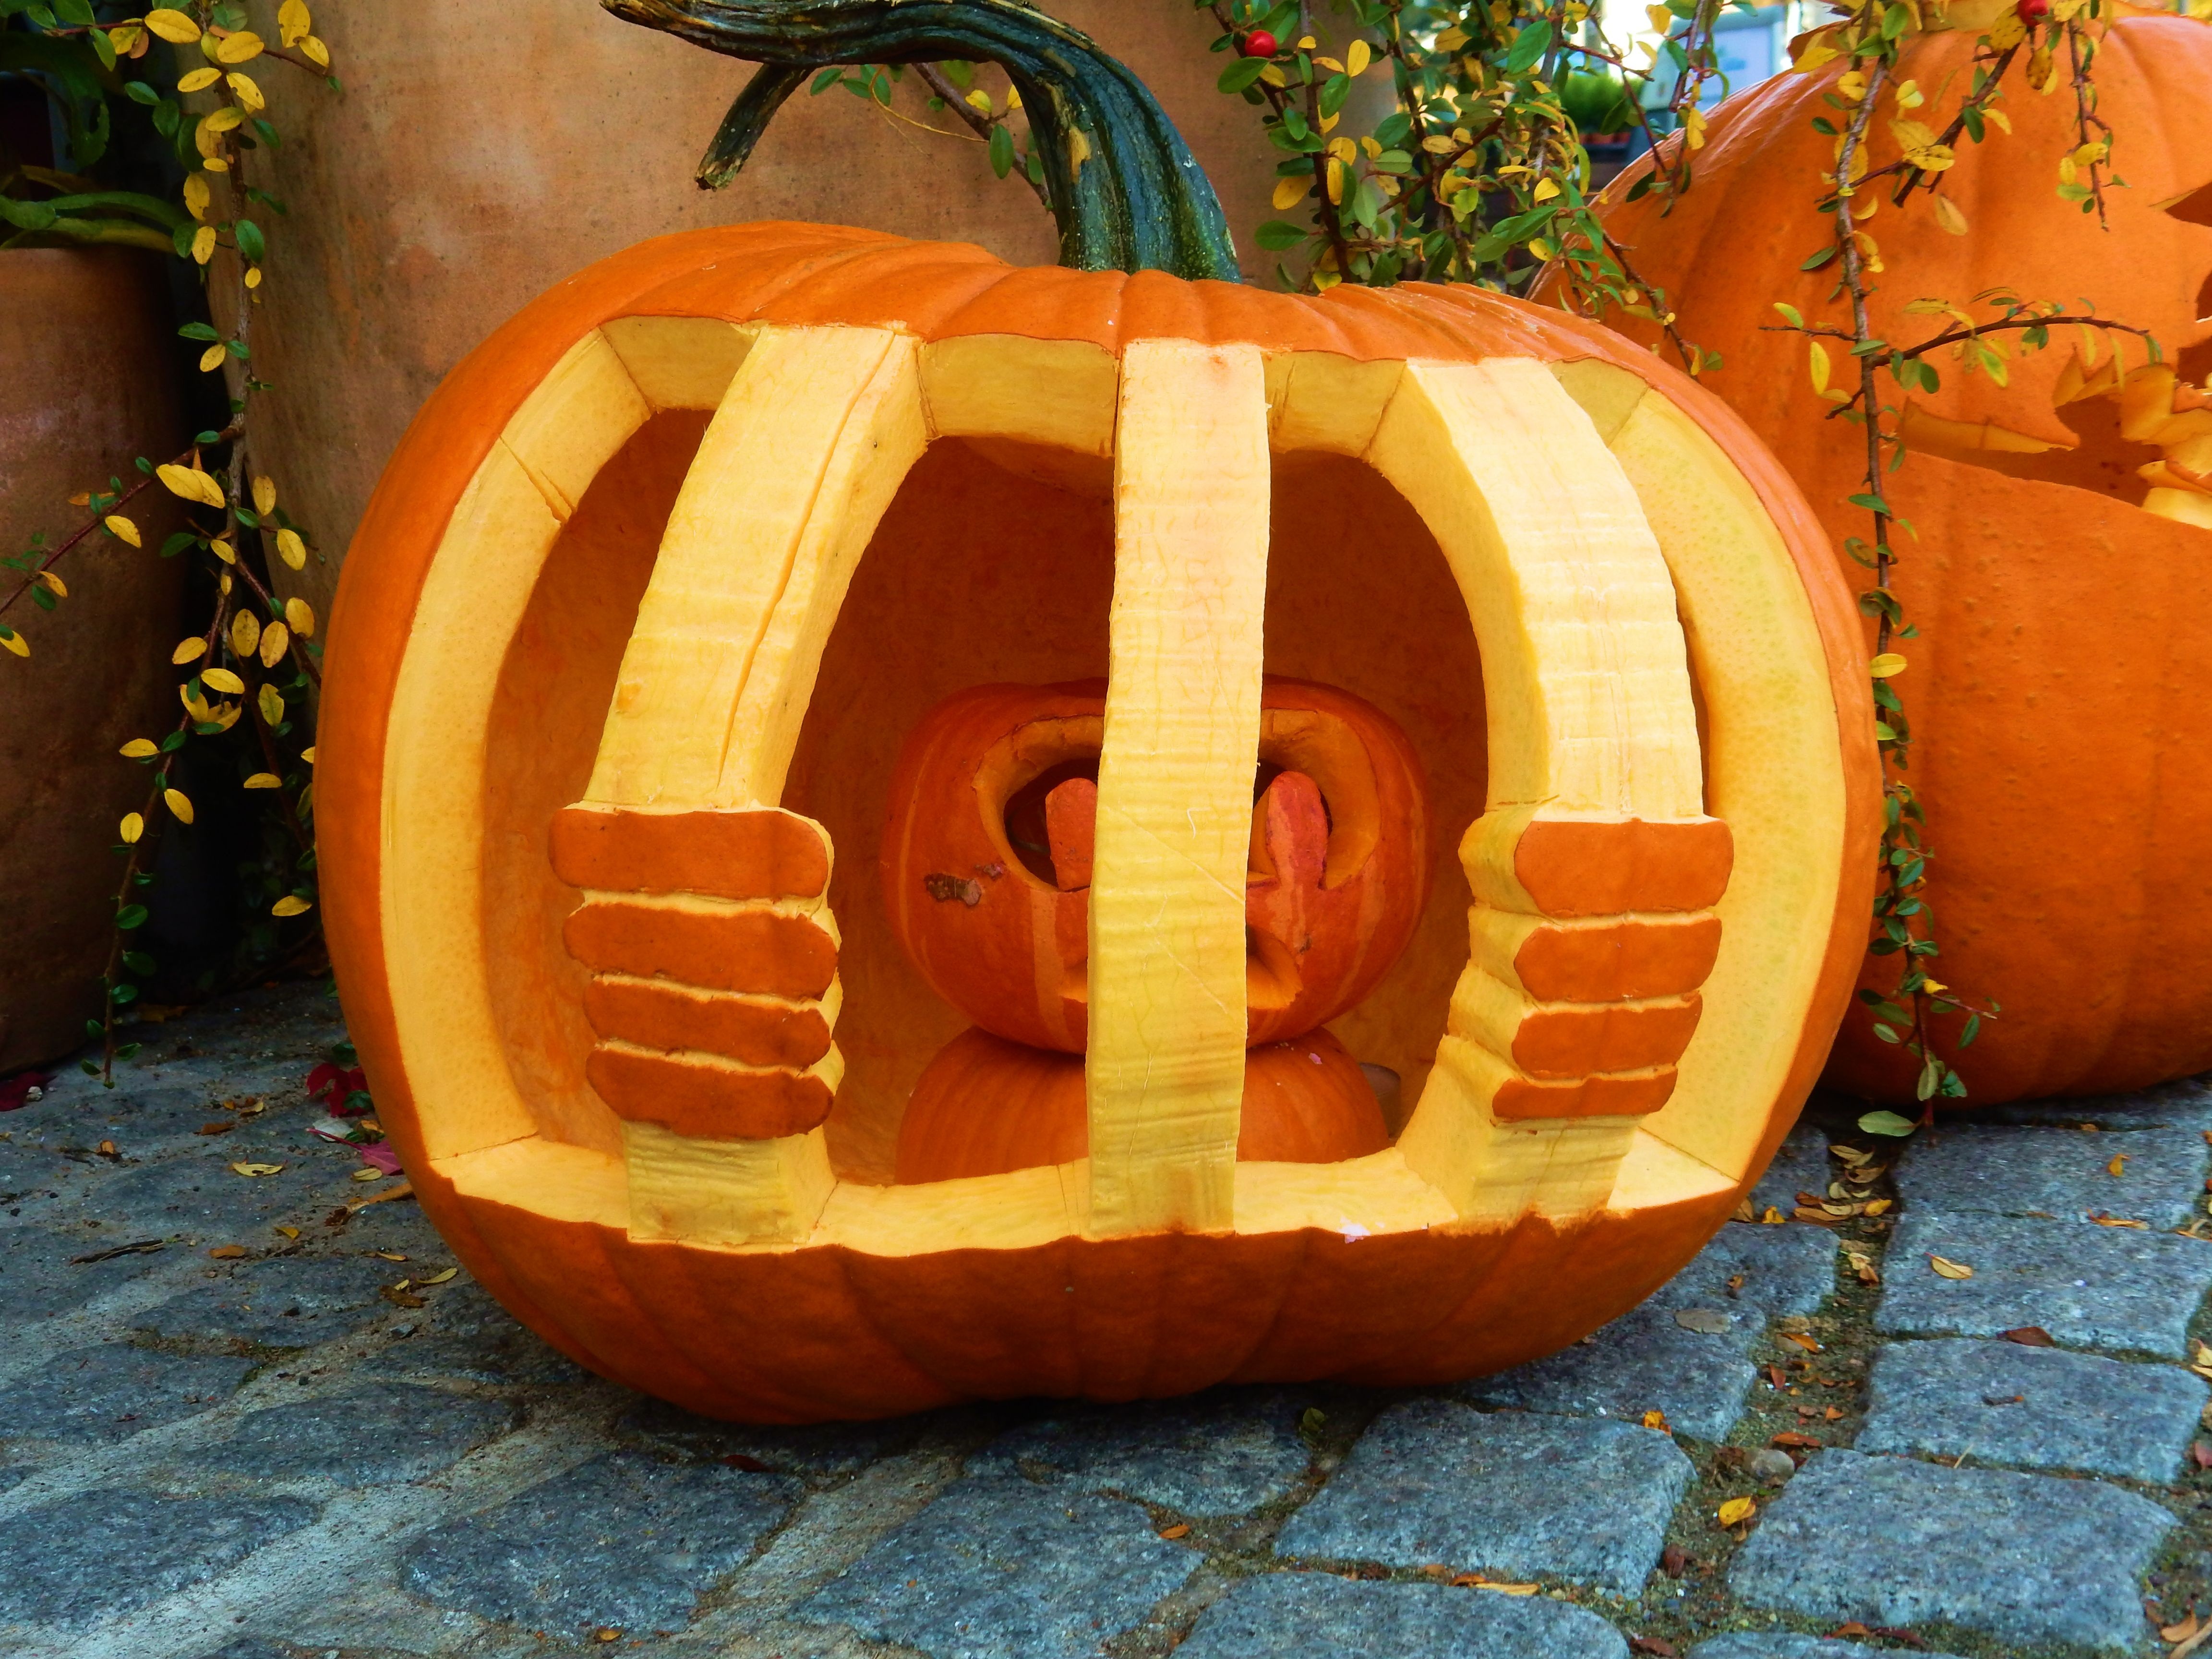
orange, harvest, autumn, pumpkin, halloween, jack o lantern, face, vegetables, creepy, calabaza, carving, october, autumn decoration, 31 october, fash, halloweenkuerbis, hollow out, man made object, carving pumpkin